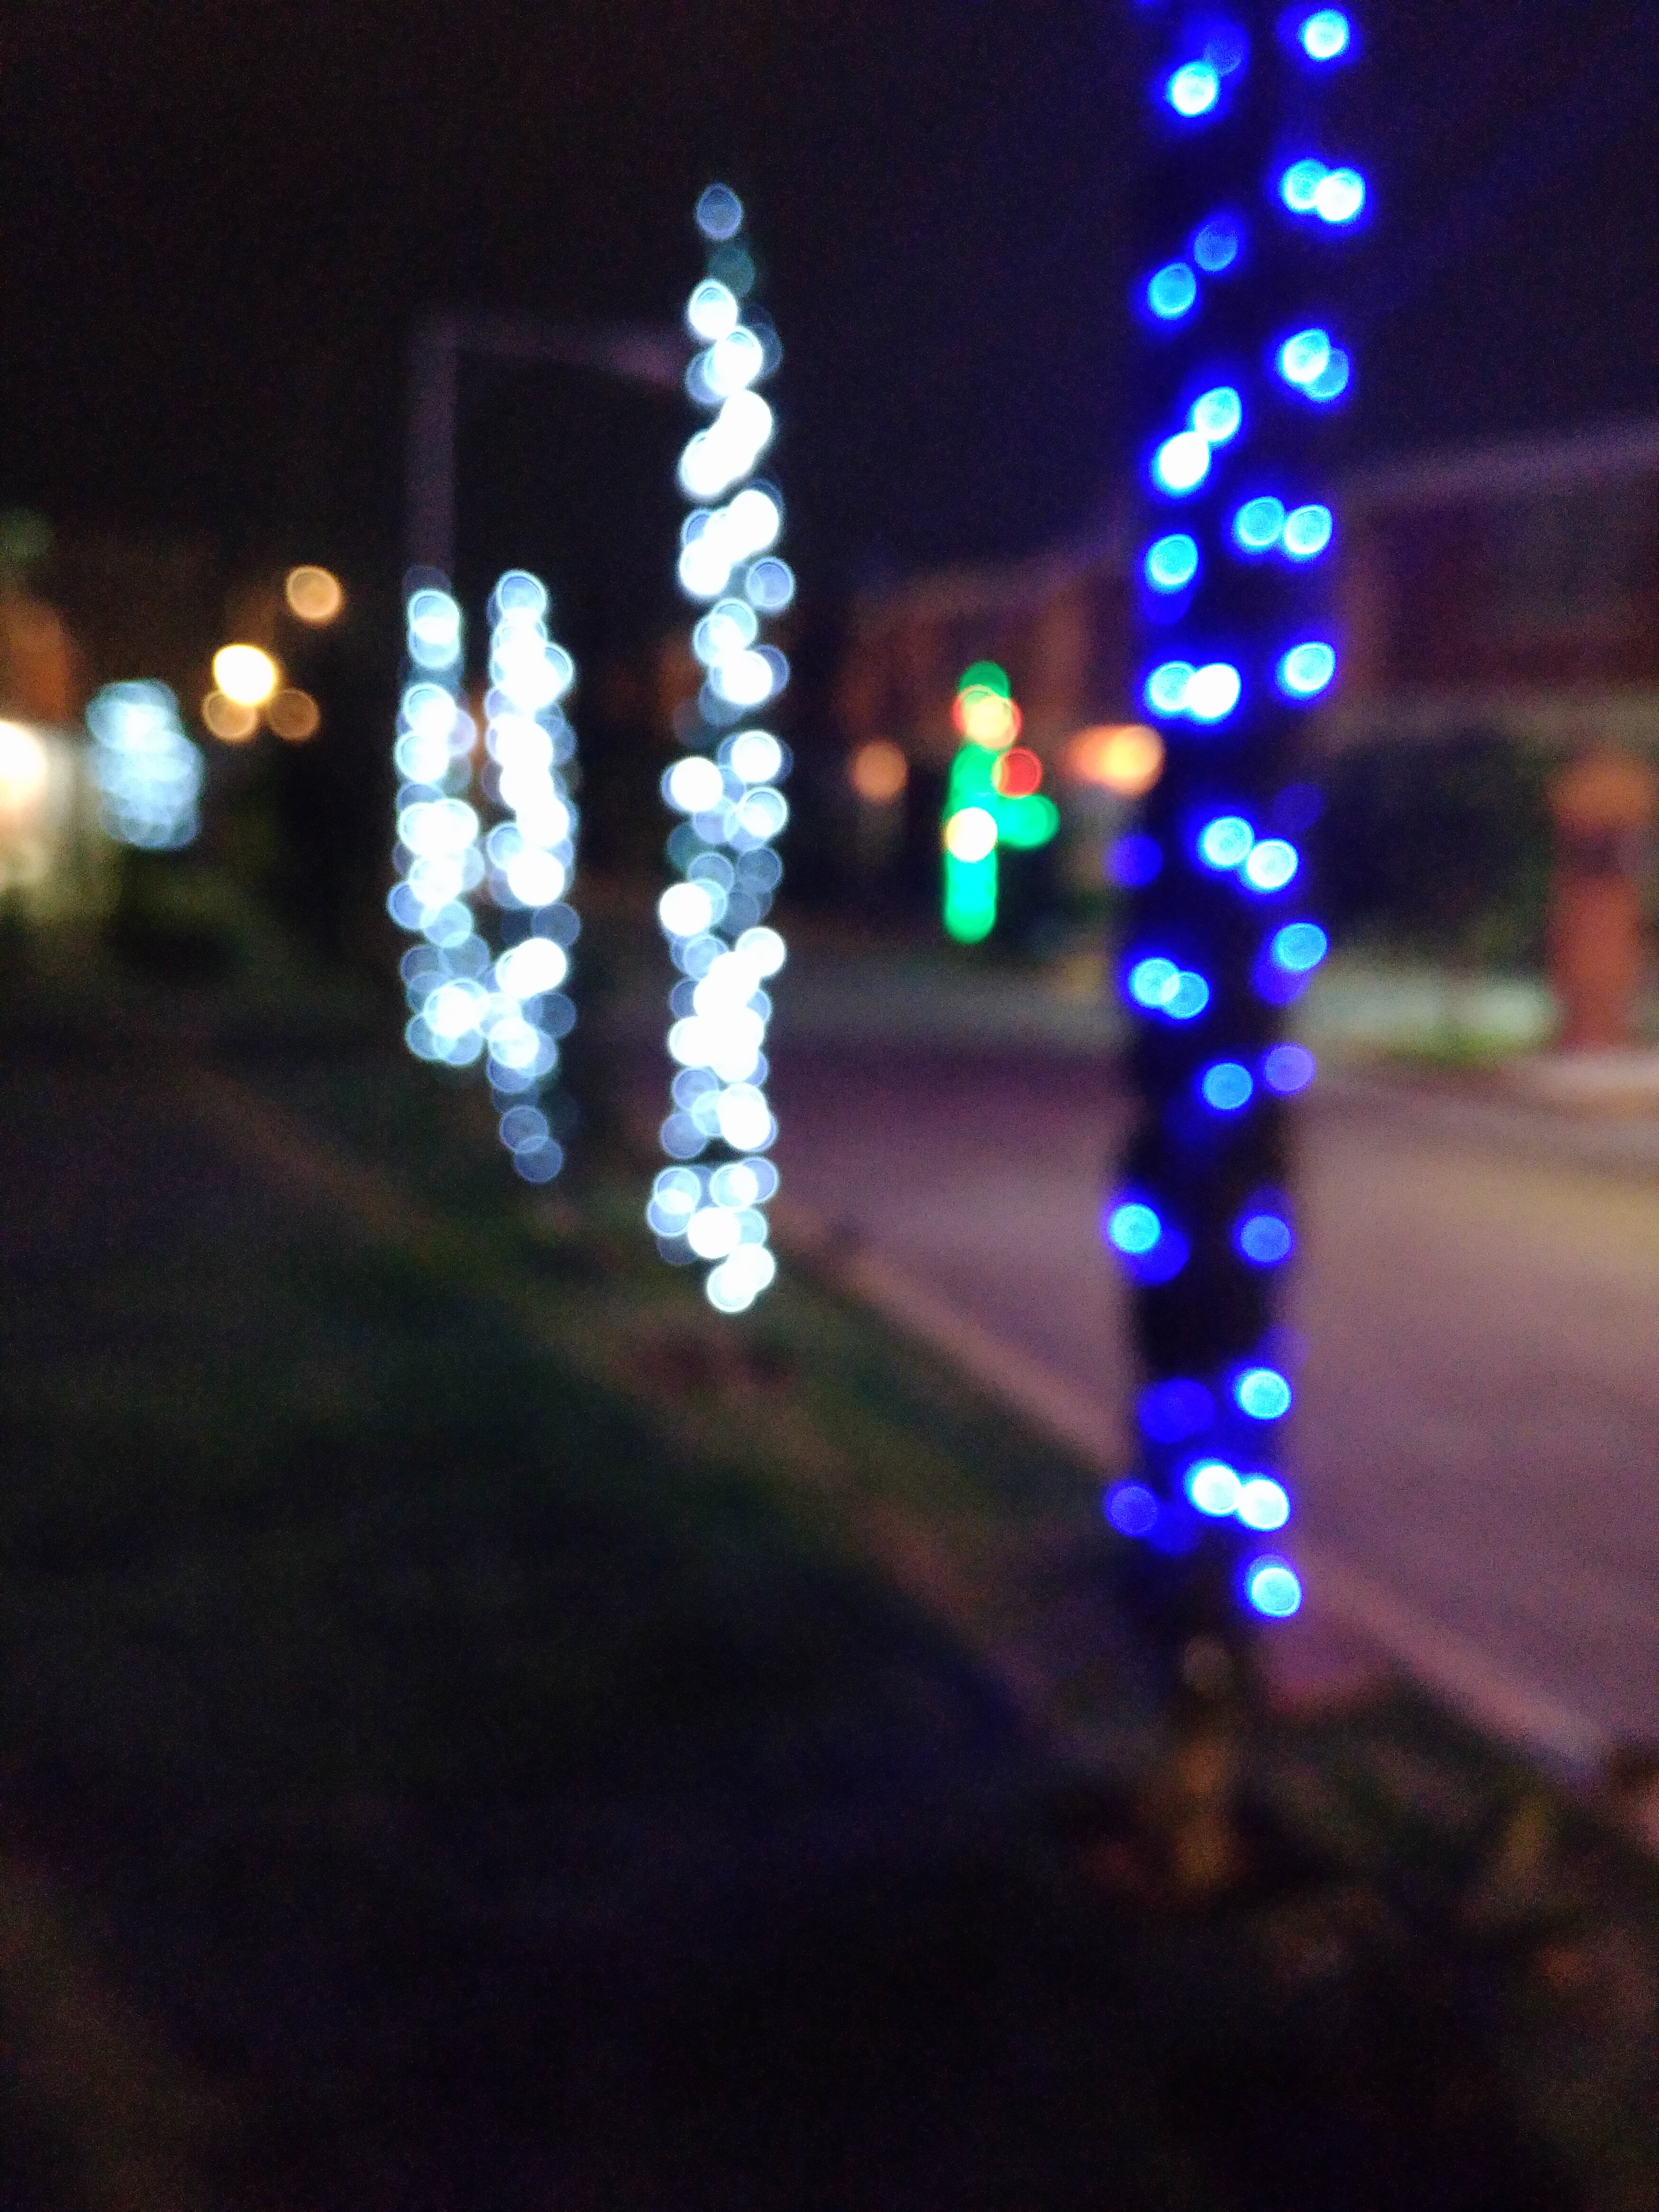
light, night, color, darkness, blue, christmas, lighting, christmas decoration, christmas lights